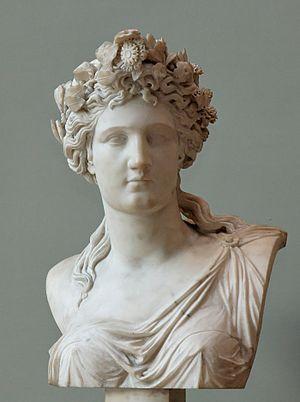
Corinne, représentation de l'héroïne éponyme du roman de Madame de Staël.